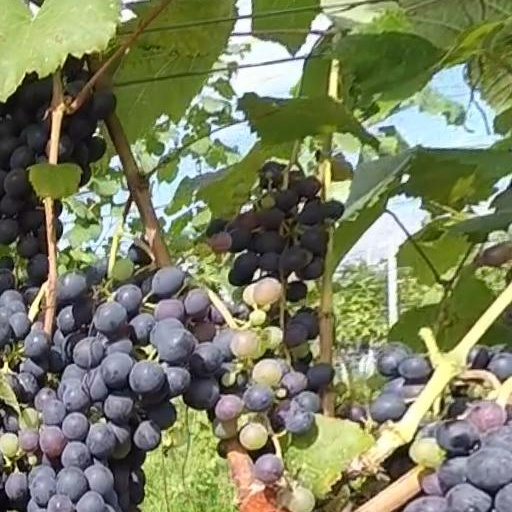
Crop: grape